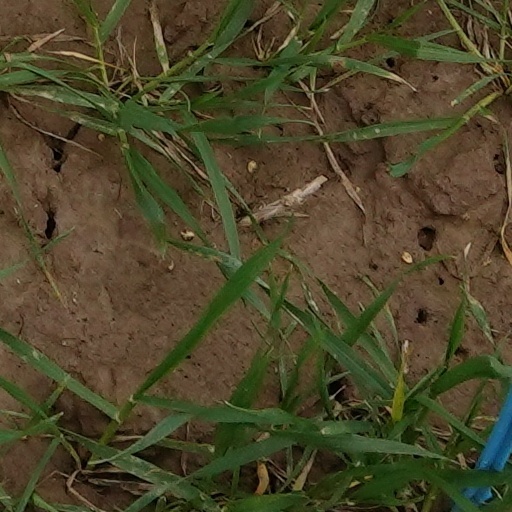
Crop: wheat